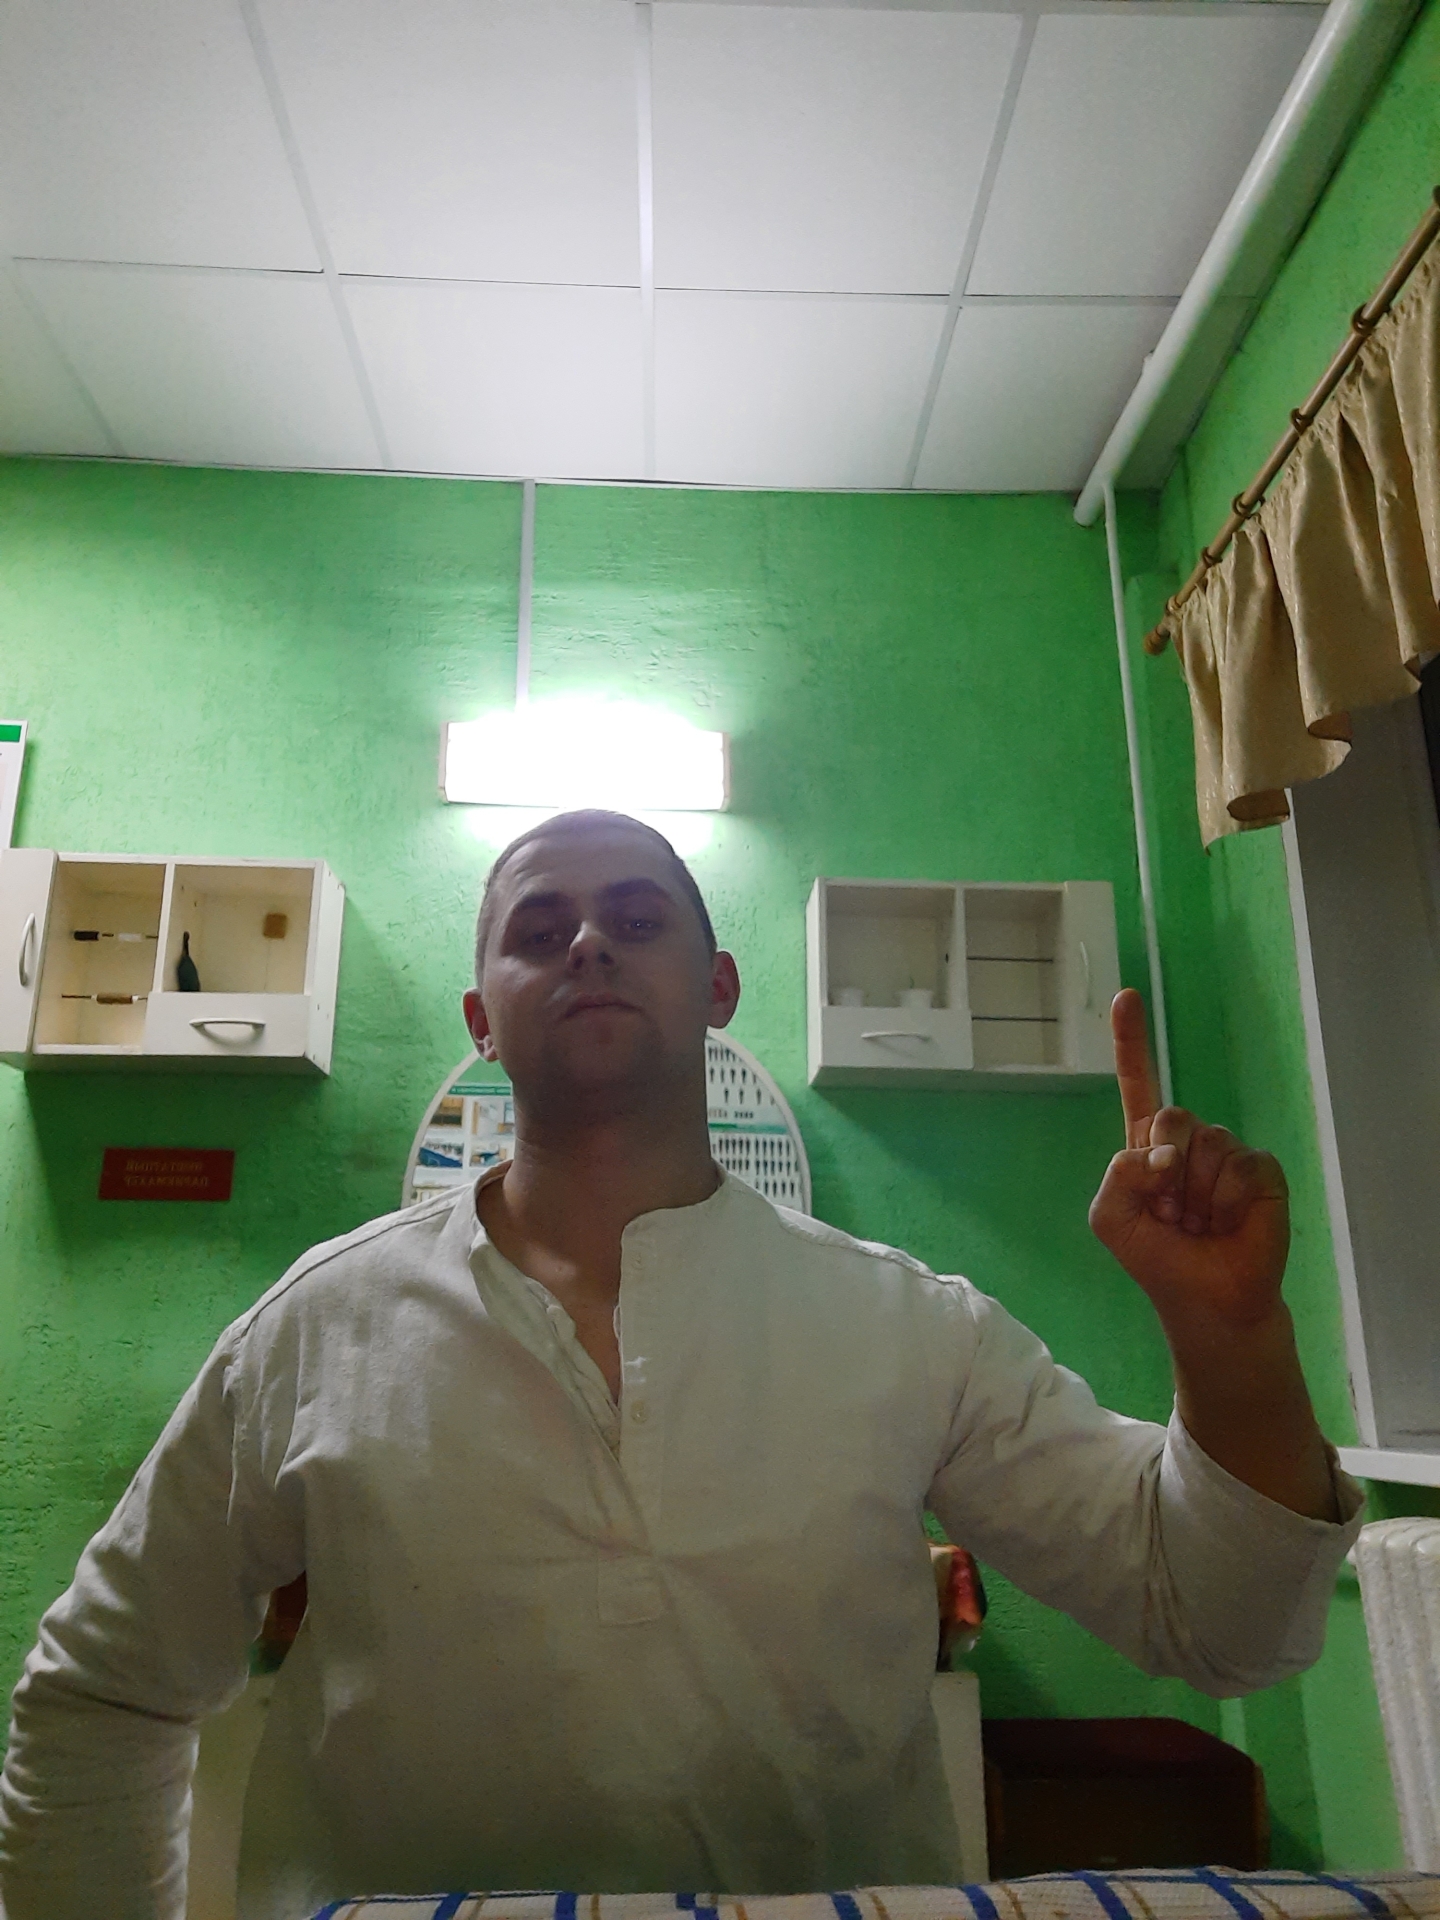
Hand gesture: one